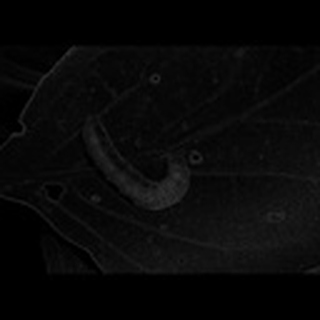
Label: cotton_army_worm